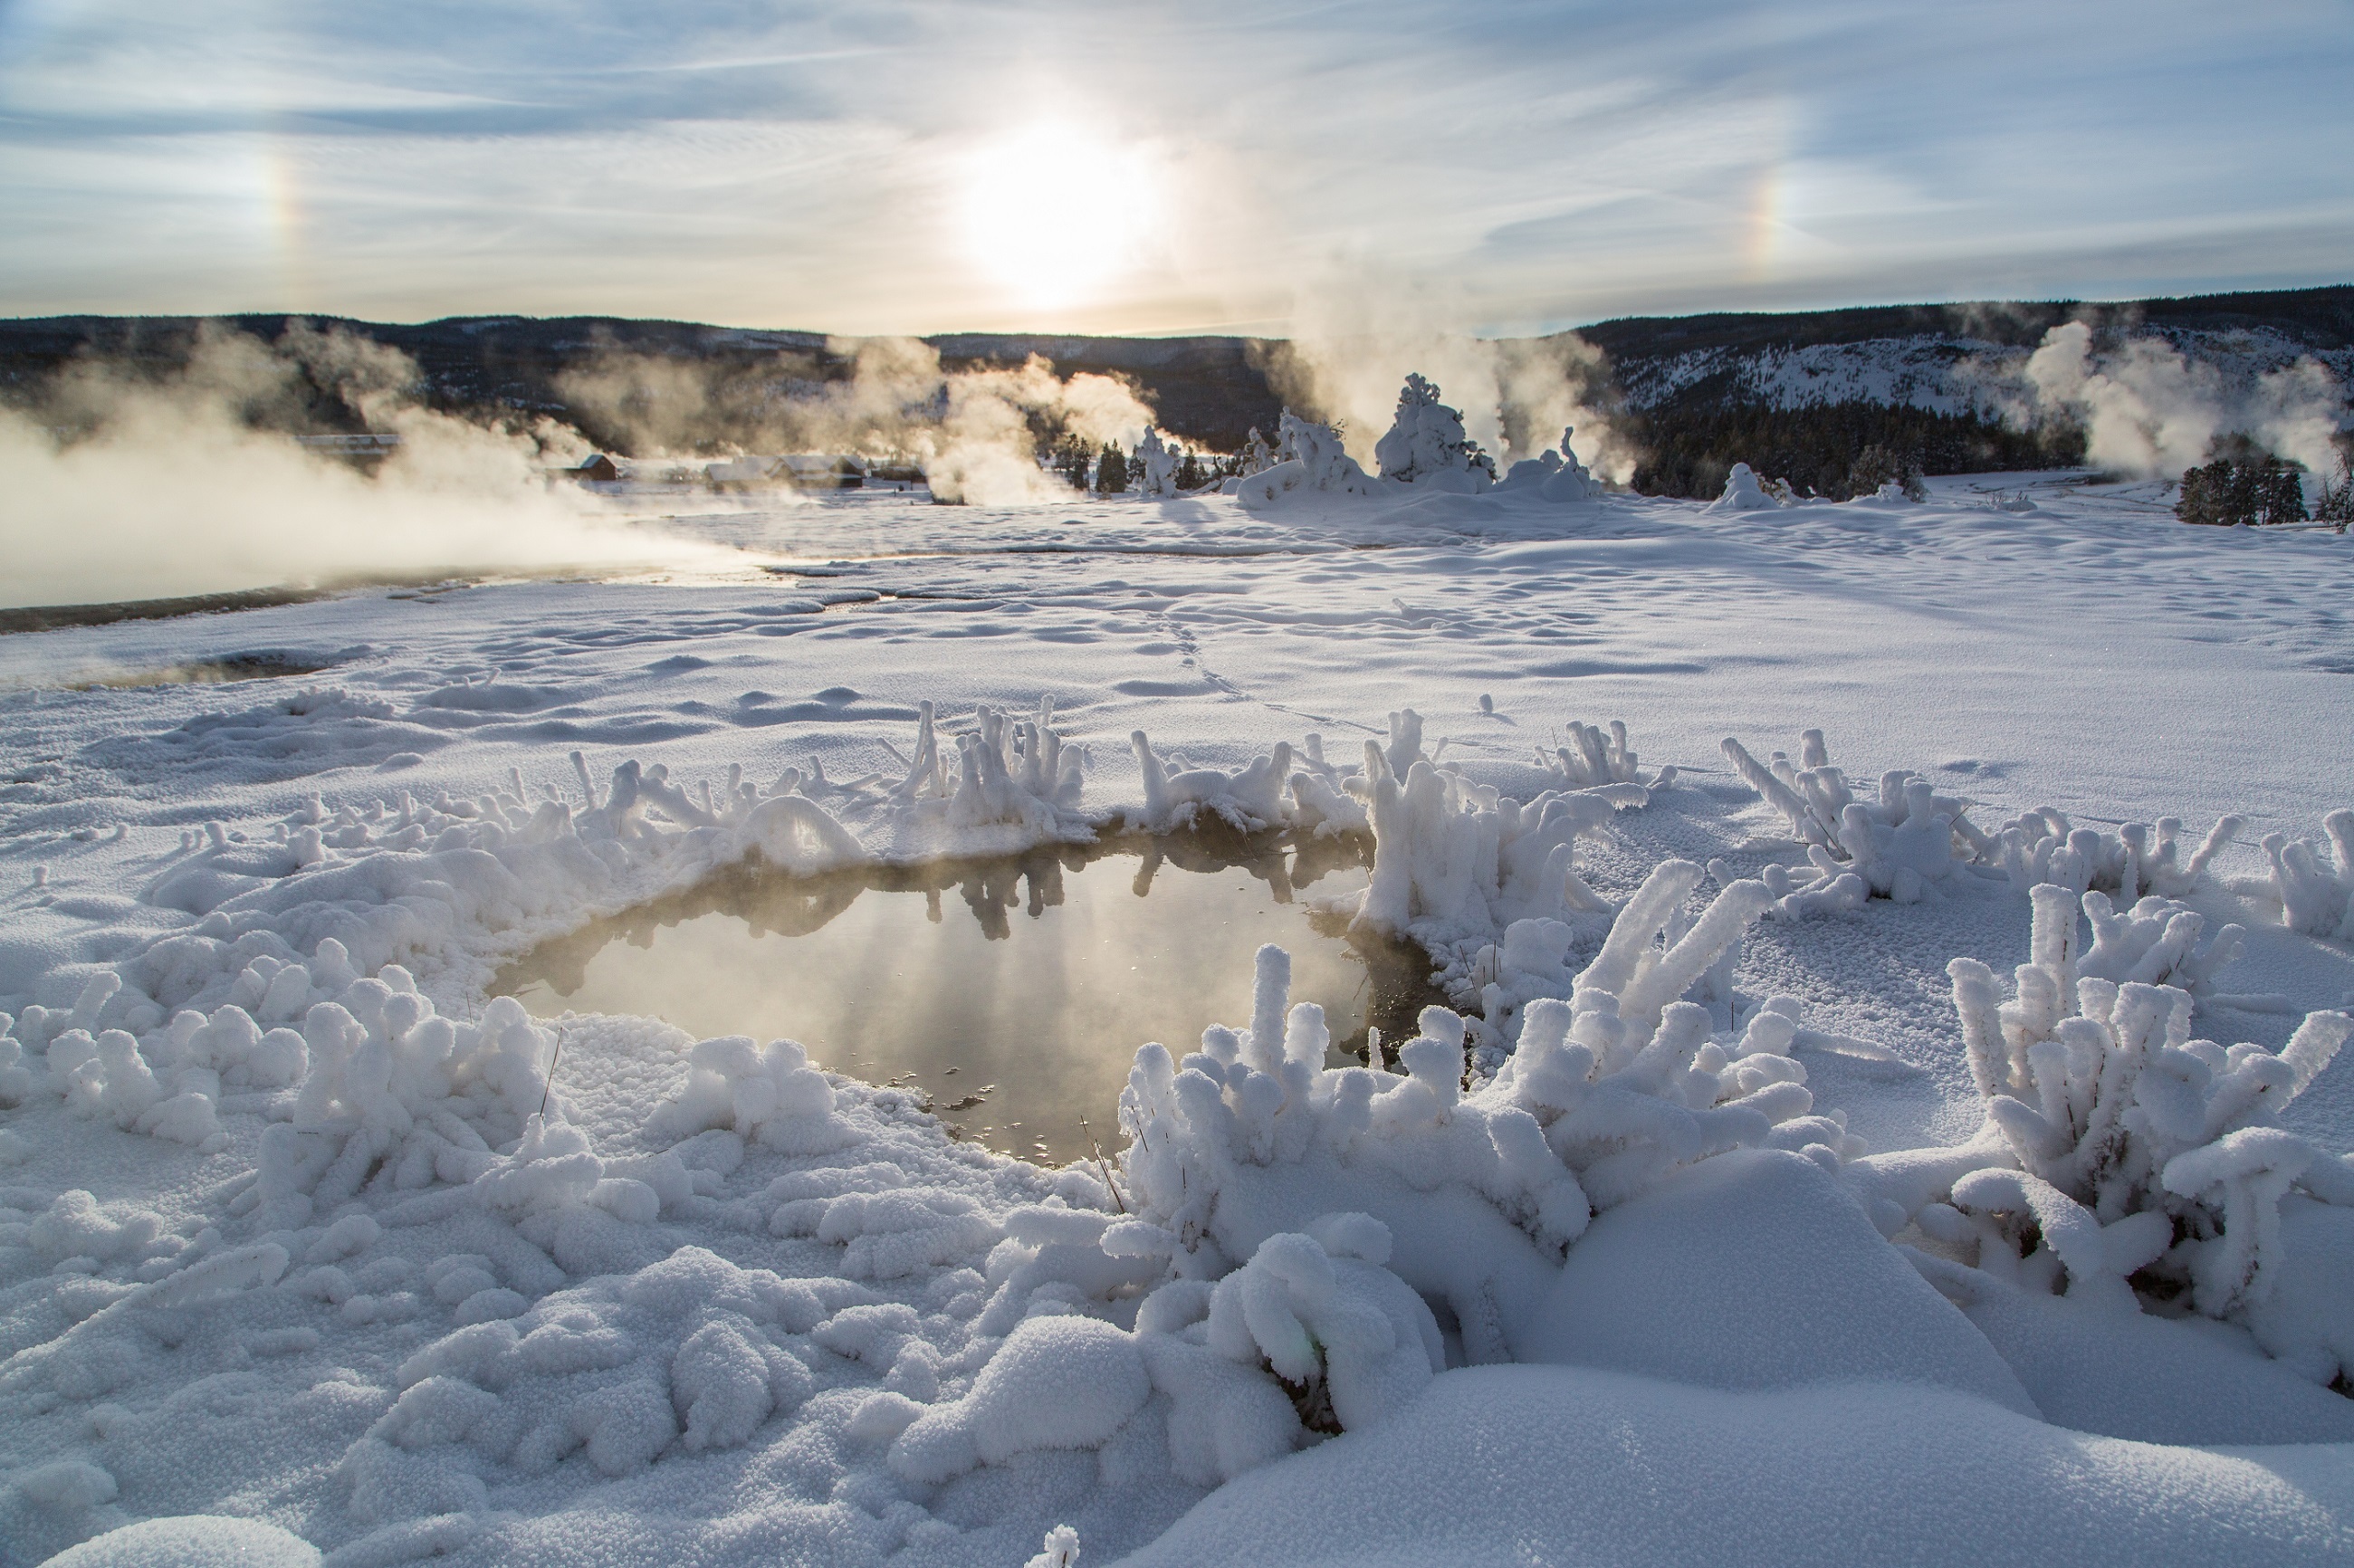
landscape, sea, water, nature, ocean, horizon, wilderness, snow, cold, winter, cloud, sky, sunlight, morning, shore, wave, frost, ice, scenic, usa, arctic, outdoors, clouds, melting, wyoming, water feature, tundra, parhelion, freezing, yellowstone national park, phenomenon, arctic ocean, glacial landform, geological phenomenon, ice cap, polar ice cap, frigid, rime ice, sun dogs